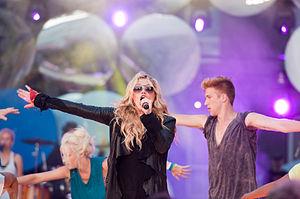
Tik Tok est une chanson de l'artiste américaine Kesha. La chanson est produite par Benny Blanco et Dr. Luke et coécrite par Benny Blanco, Dʳ Luke et Kesha. Le single sort le 7 août 2009 et est le premier de son premier album intitulé Animal. Au début, les paroles de la chanson étaient censées parler de l'état de Kesha quand elle rentre d'une soirée arrosée. Elle a l'habitude d'écrire quelques mots d'une chanson, puis le lendemain matin, elle se réveille et raconte son histoire. Les premières paroles viennent d'une expérience vécue dans laquelle Kesha s'est réveillée un matin entourée de « belles femmes », cela lui faisait penser à Diddy dans un scénario similaire. Globalement, les paroles disent de ne rien laisser tomber.